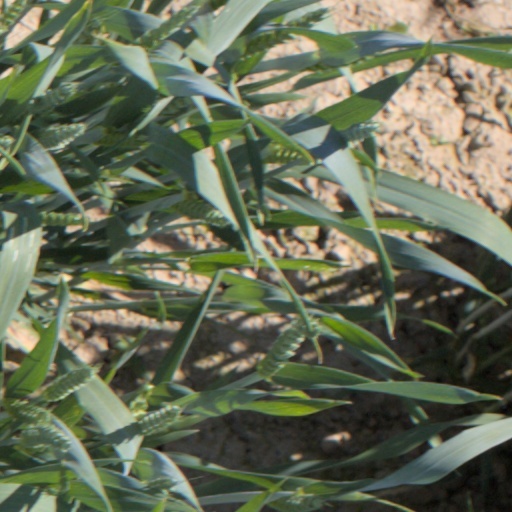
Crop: wheat